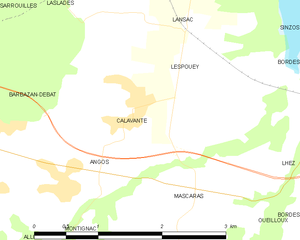
Calavanté est une commune française située dans le département des Hautes-Pyrénées, en région Occitanie.